Antonín Theodor Colloredo-Waldsee

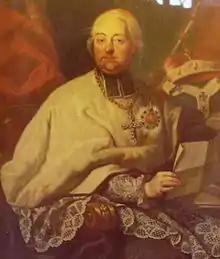

Antonín Theodor von Colloredo-Waldsee (also: "Colloredo-Waldsee-Melz" or "Colloredo-Melz und Waldsee") (17 July 1729 – 12 November 1811) was a cardinal of the Roman Catholic Church.